Eckbach Mill Path

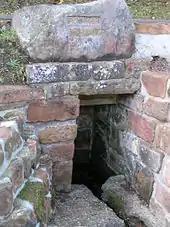
Western end: the source of the Eckbach with its Ritterstein (with the inscription "Eckbach-Ursprung", "Eckbach source", above)

The trail runs from west to east/northeast through the collective municipalities of Hettenleidelheim and Grünstadt-Land. It links nine villages and 23 of the original 35 water mills, running from the Palatinate Forest through the vineyards along the German Wine Road to the edge of the Upper Rhine Plain. The height difference between the start and end points (Hertlingshausen 308 metres, Dirmstein 108 metres) is 200 metres, the cumulative gain and loss over the generally gently descending route is only 250 metres, hence its difficulty is assessed as easy.